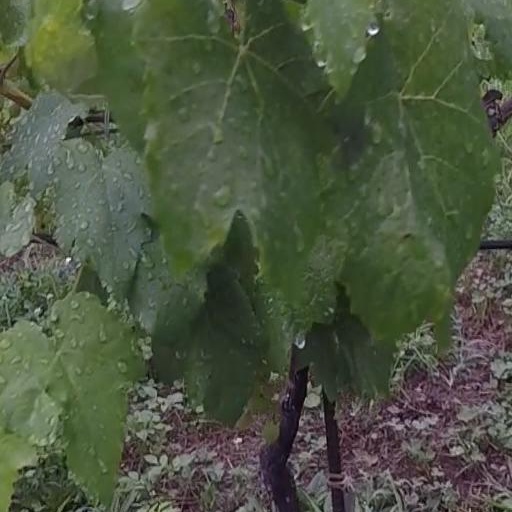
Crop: grape